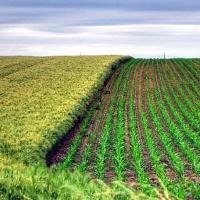
Weather: cloudy or overcast